Answer in natural language. Consider the 3D positions of the objects in the scene and not just the 2D positions in the image. Is the centerpoint of  pedestal sink with a wide basin at a higher height than Doorway? Choose between the following options: no or yes
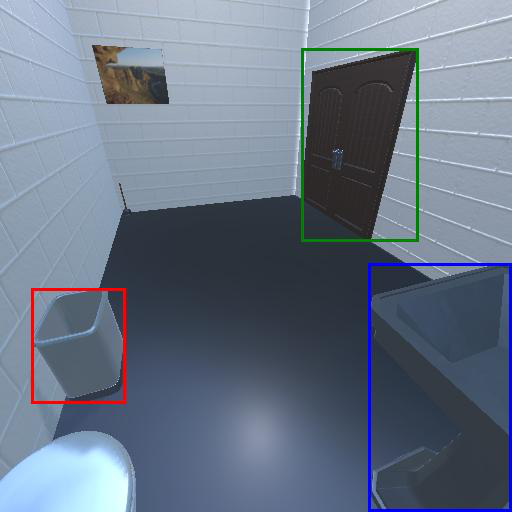
<answer>yes</answer>